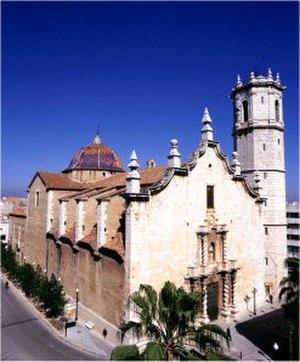
Benicarló, en valencien et en castillan, est une commune d'Espagne de la province de Castellón dans la Communauté valencienne. Elle est située dans la comarque de Baix Maestrat et dans la zone à prédominance linguistique valencienne. Elle fait partie de la mancomunidad de la Taula del Sénia.